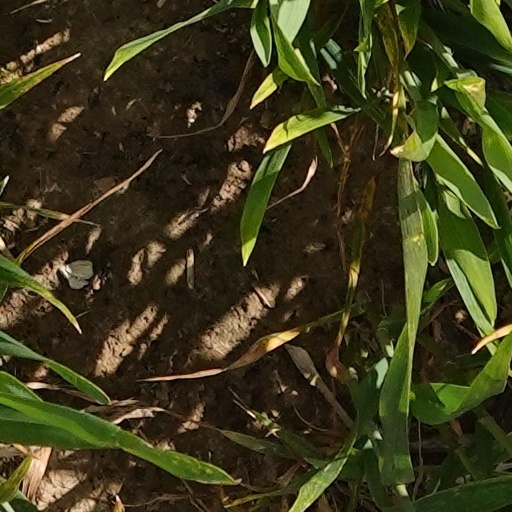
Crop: wheat